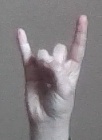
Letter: la